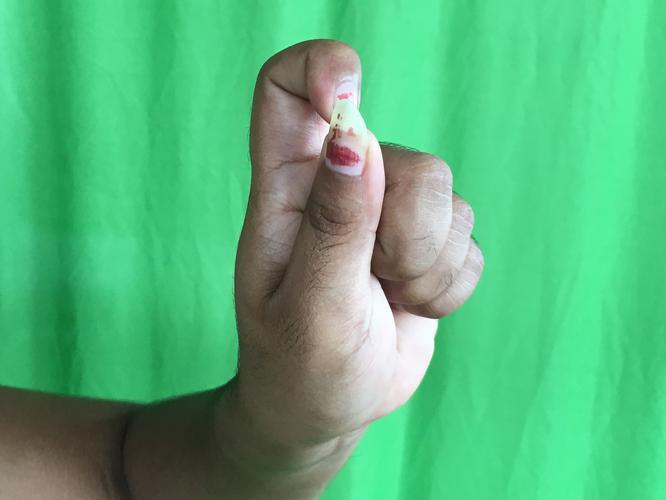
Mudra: Kapith
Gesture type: single_hand